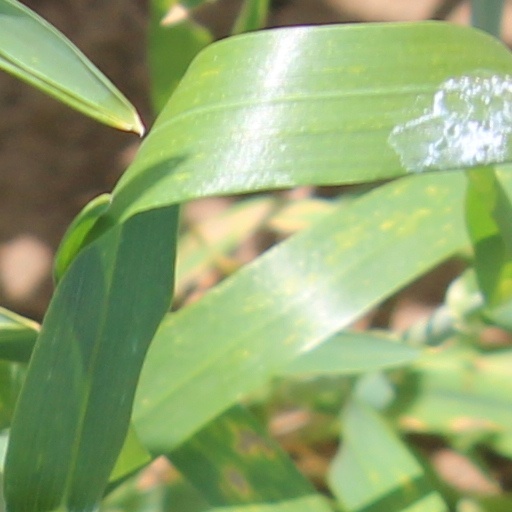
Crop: wheat